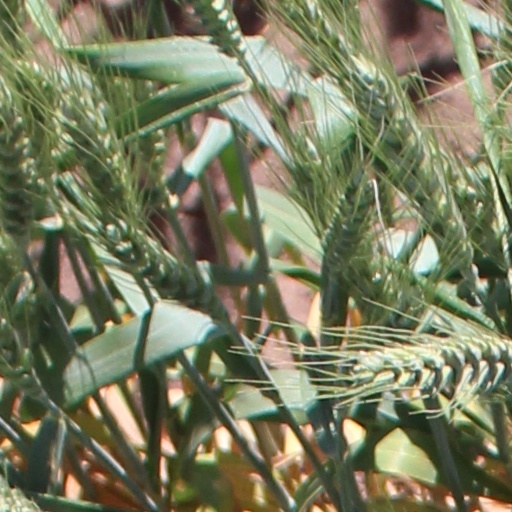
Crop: wheat